Wrist brace

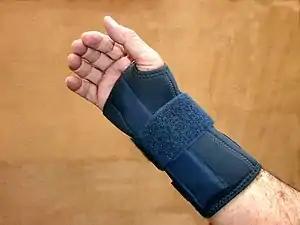
Wrist brace used in orthopedics

A wrist brace is a supportive garment worn around the wrist to reinforce and protect it against strains and sprains during strong use, or as a splint to help healing. Wrist braces are common accessories in injury rehabilitation processes involving the wrist. They immobilize the joint and provide heat and compression to the wrist bones and ligaments. Currently, they are made with a rigid tissue nylon fabrics or neoprene that allows limited mobility of the hand and wrist and are usually fixed with Velcro, some times with extensions to ensure they cover part of the hand adhering around thumb. In severe cases, they incorporate metal "spines" to better immobilize the joint.